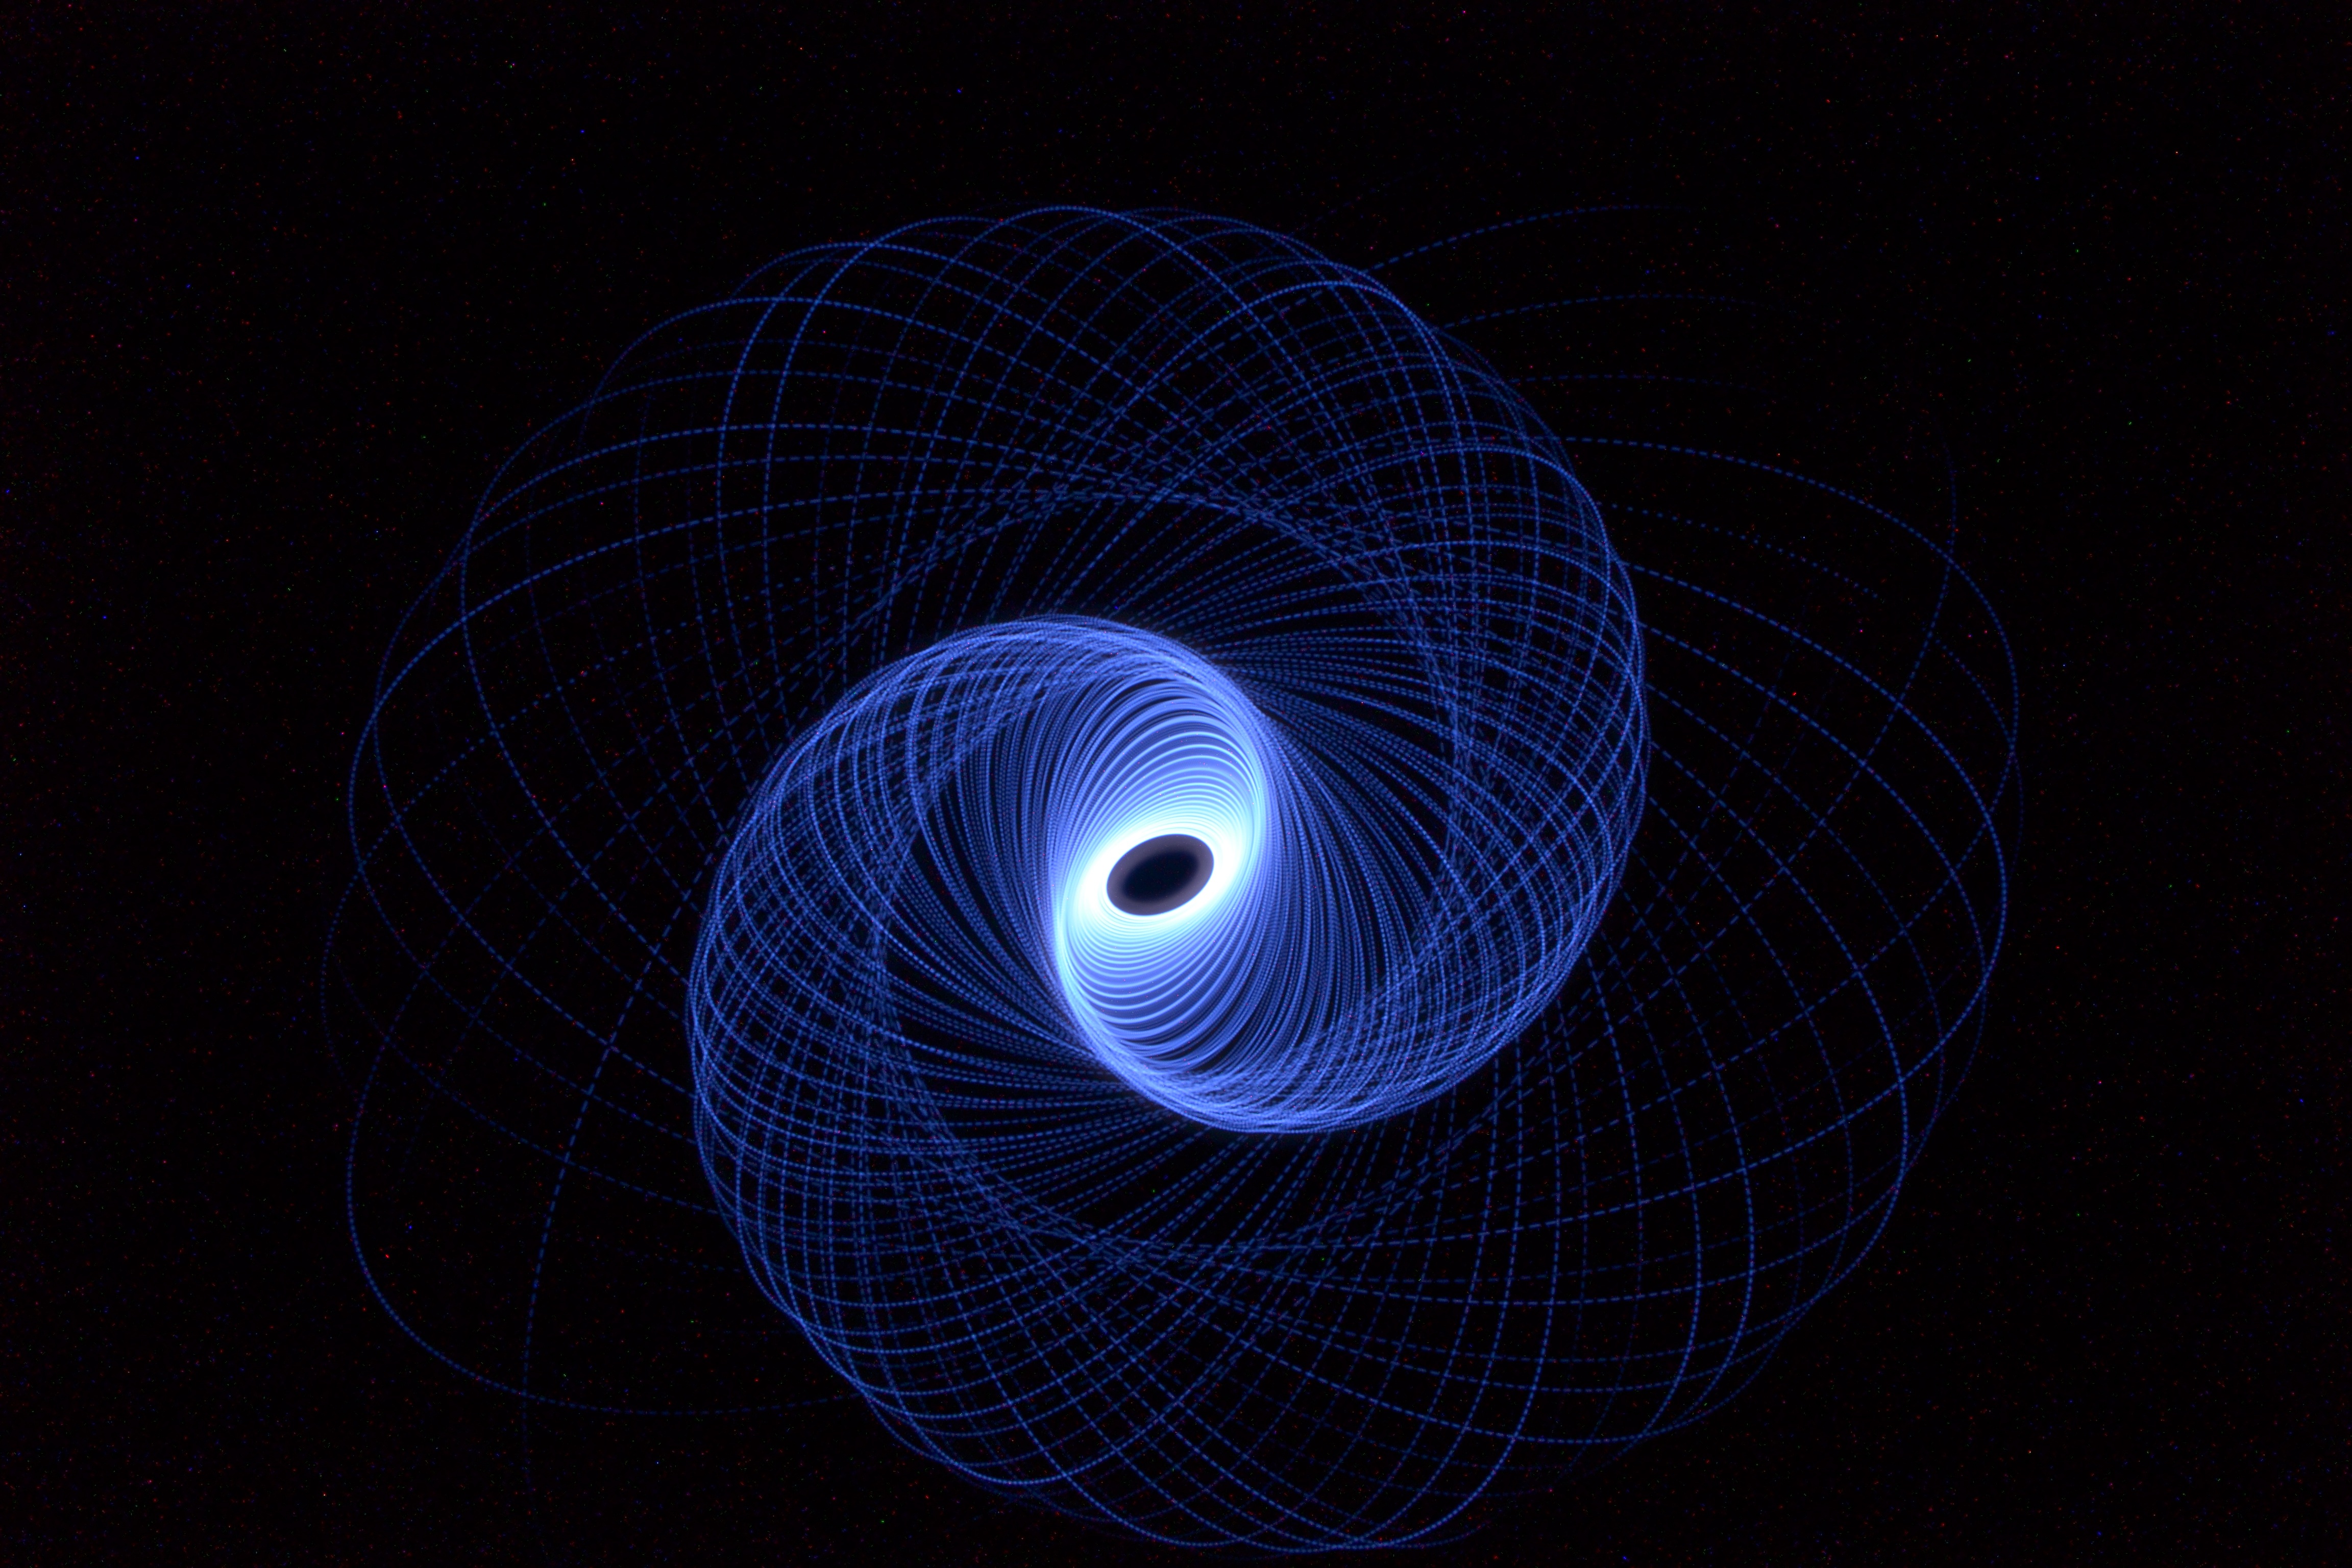
wing, light, spiral, wave, motion, line, glow, darkness, blue, circle, swirl, symmetry, sphere, shape, screenshot, vortex, atmosphere of earth, computer wallpaper, fractal art, whirl